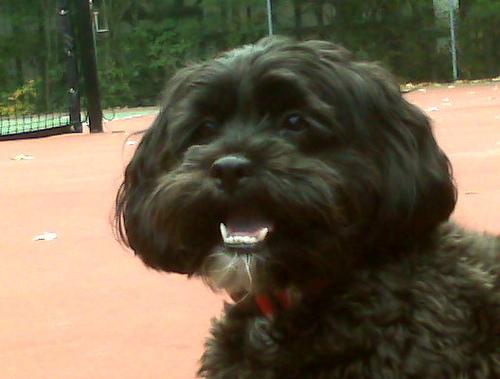
Breed: havanese